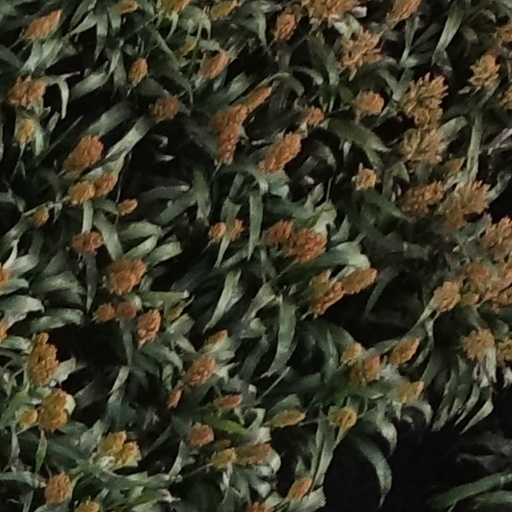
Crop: sorghum